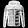
Label: Coat